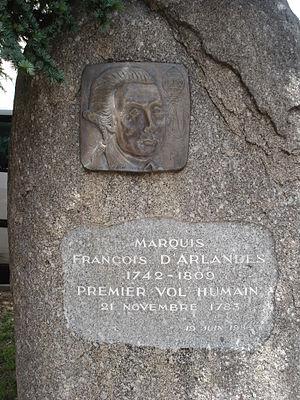
Anneyron est une commune française située dans le département de la Drôme en région Auvergne-Rhône-Alpes.